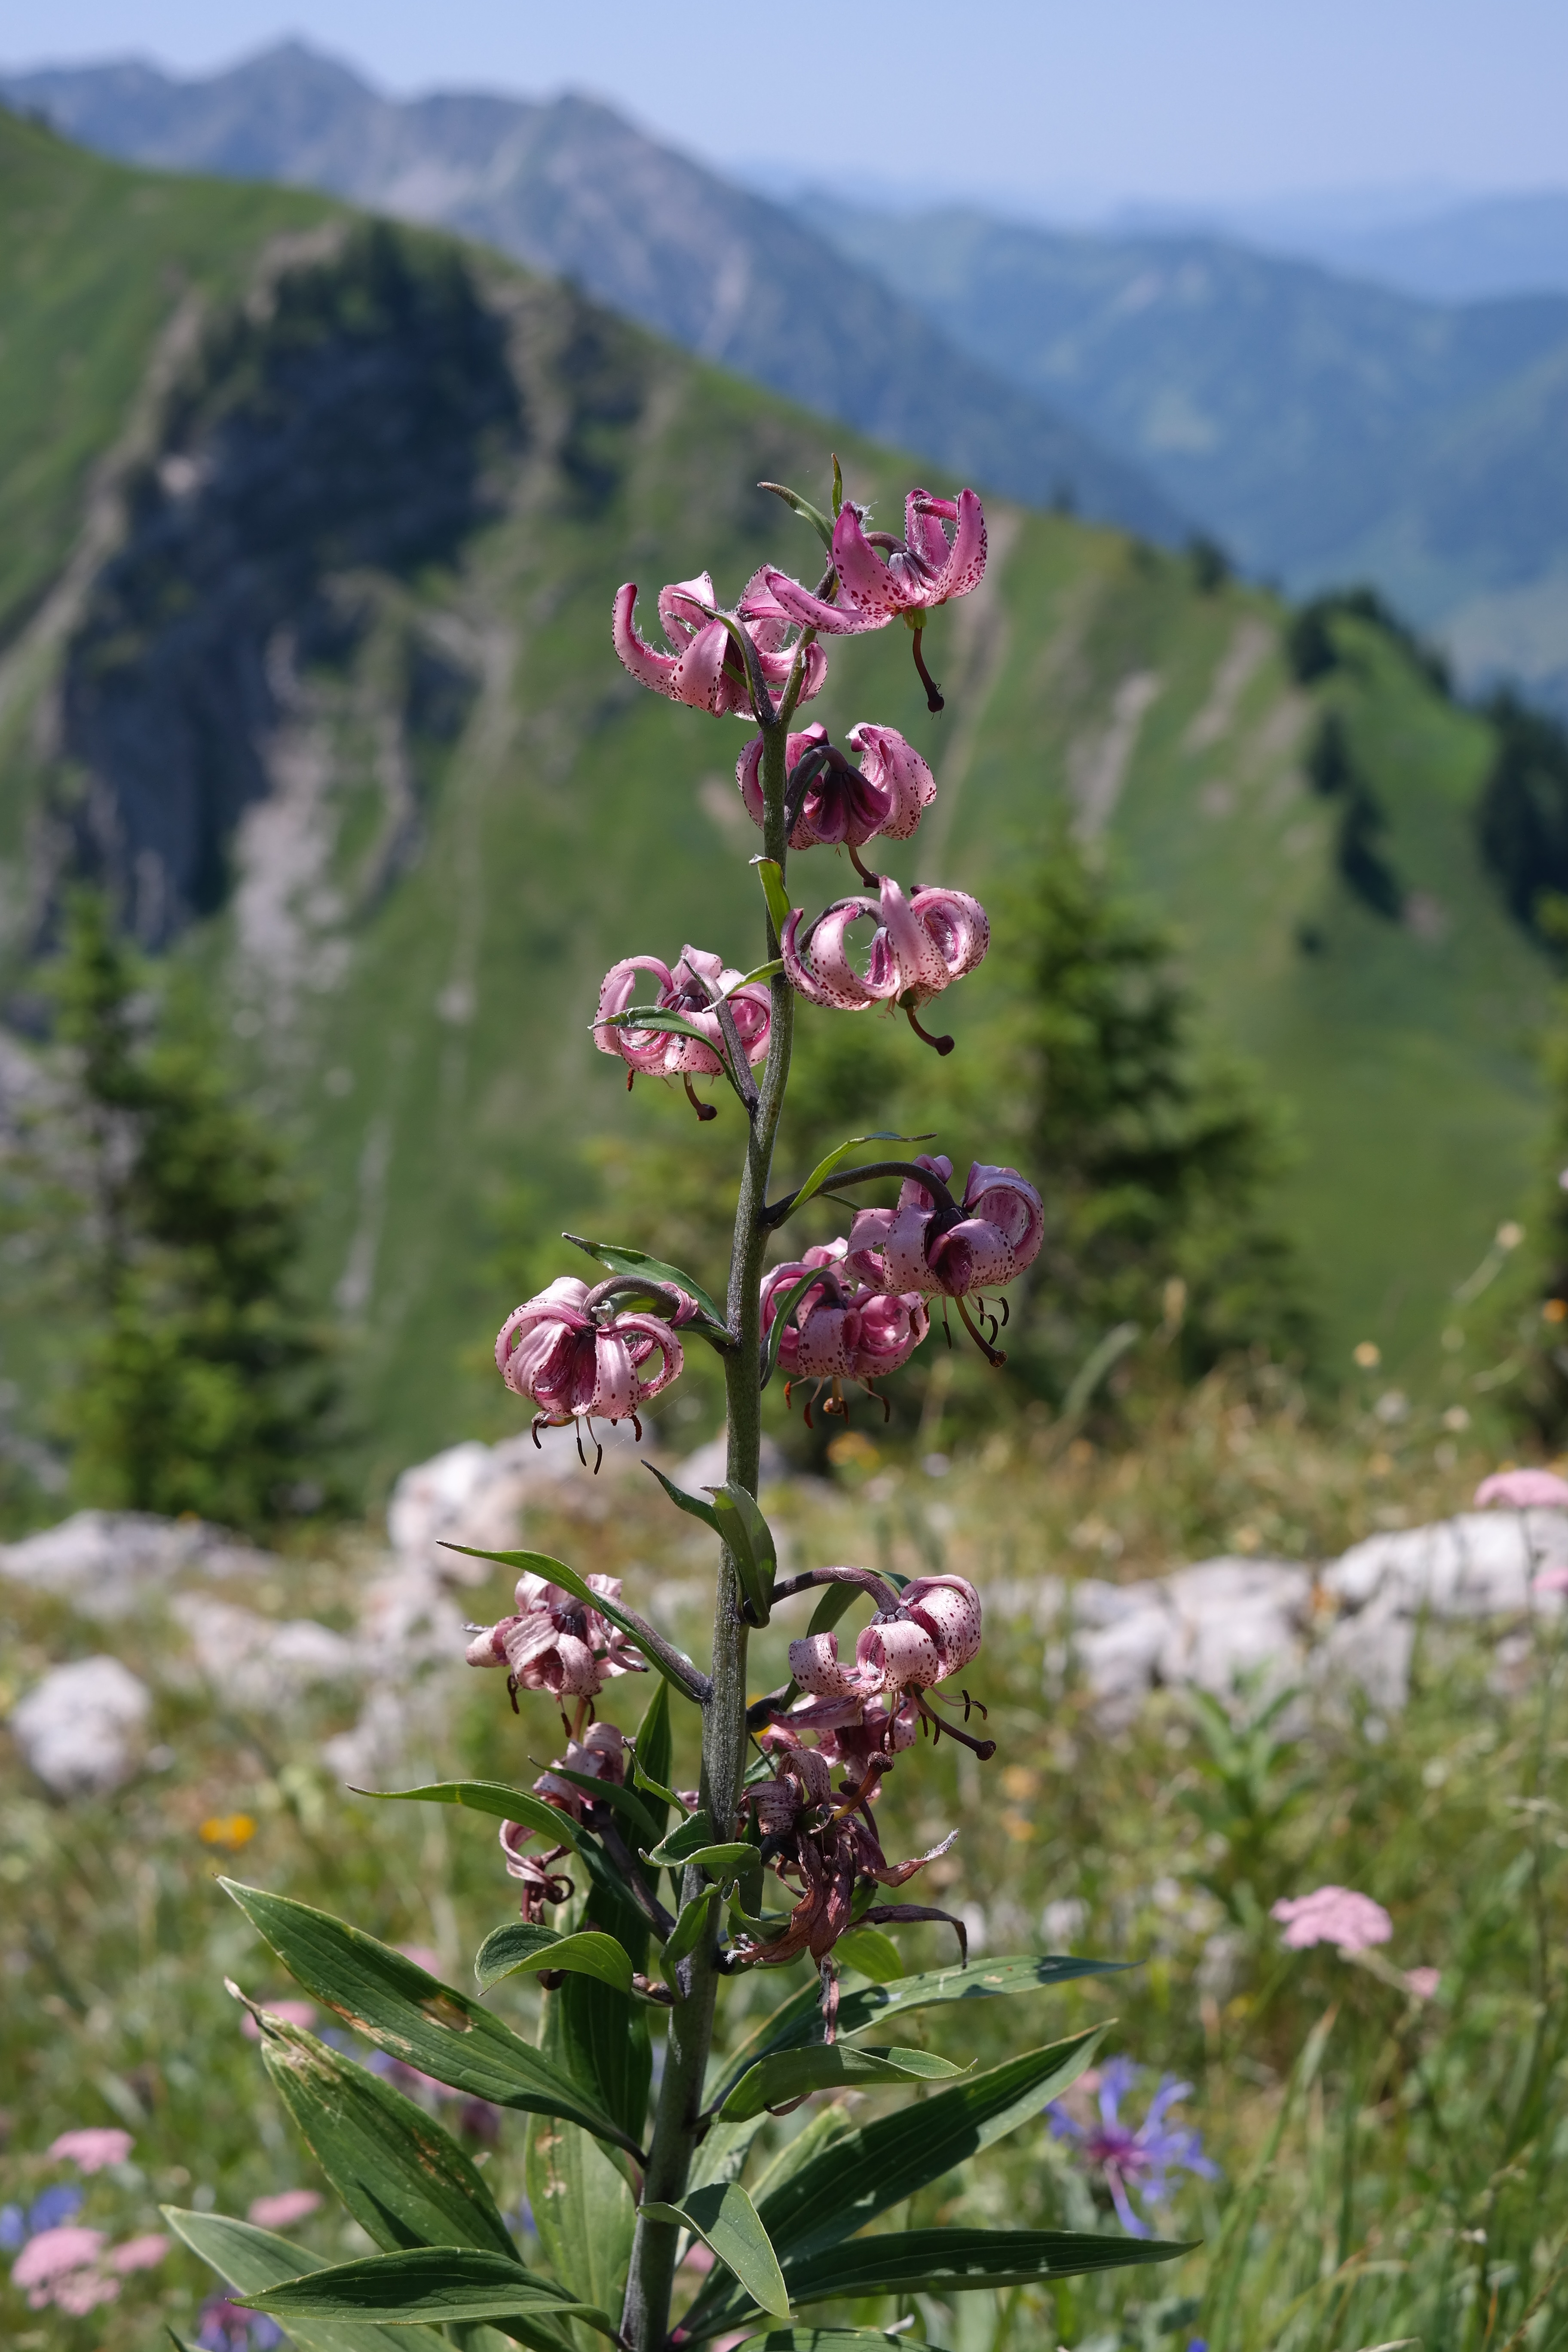
nature, blossom, plant, meadow, flower, bloom, herb, botany, garden, pink, flora, lavender, wildflower, shrub, violet, lily, lilium, lupin, inflorescence, flowering plant, nodding flowers, martagon lily, land plant, english lavender, panicle like, turk's cap lily, lilium martagon, turk's cap lily lily, rispiger pollen, turban shape, flesh pink